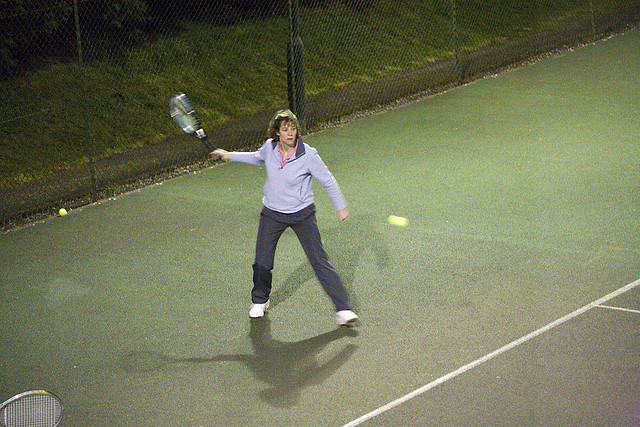
một người phụ nữ đang giơ vợt lên cao để đánh quả bóng tennis